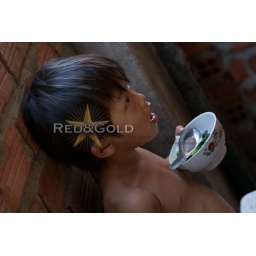
A young boy with rice bowl in Vietnam